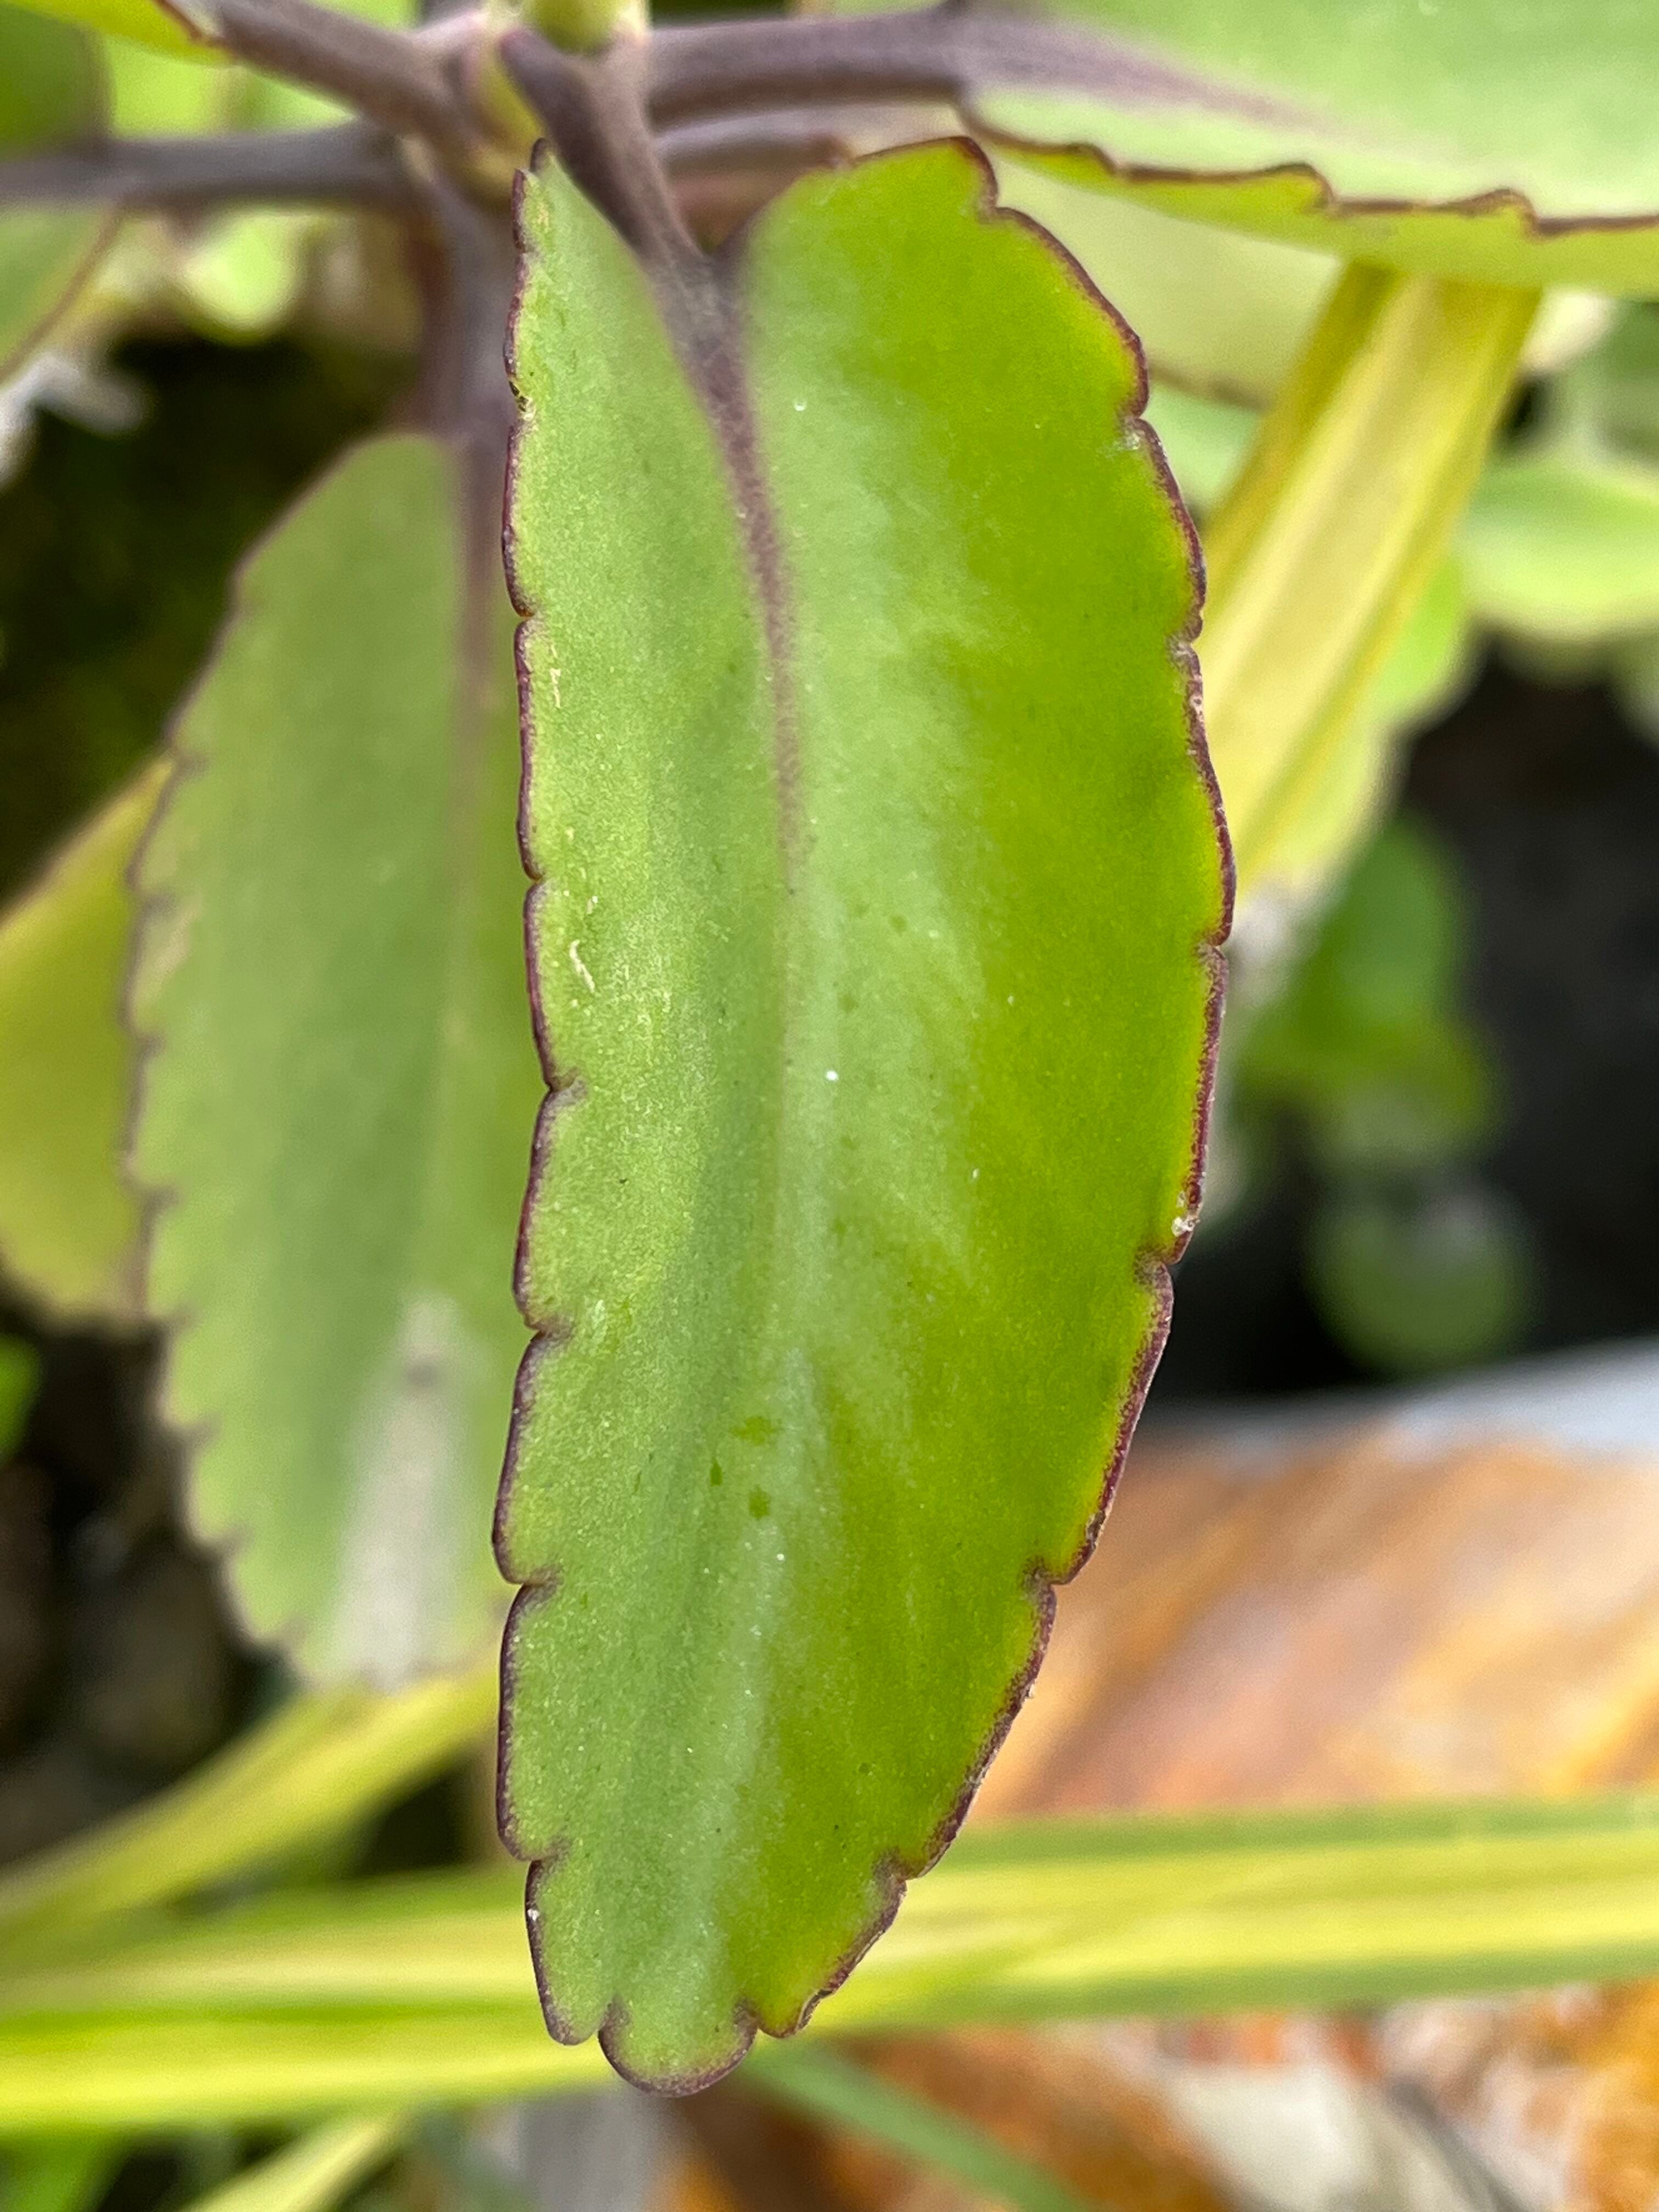
Plant species: kalanchoe-pinnata